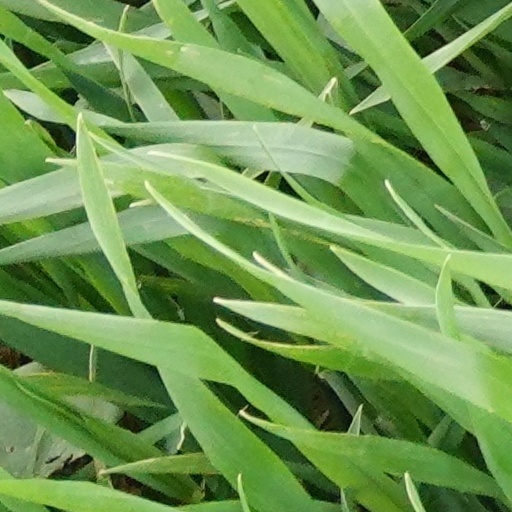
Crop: wheat